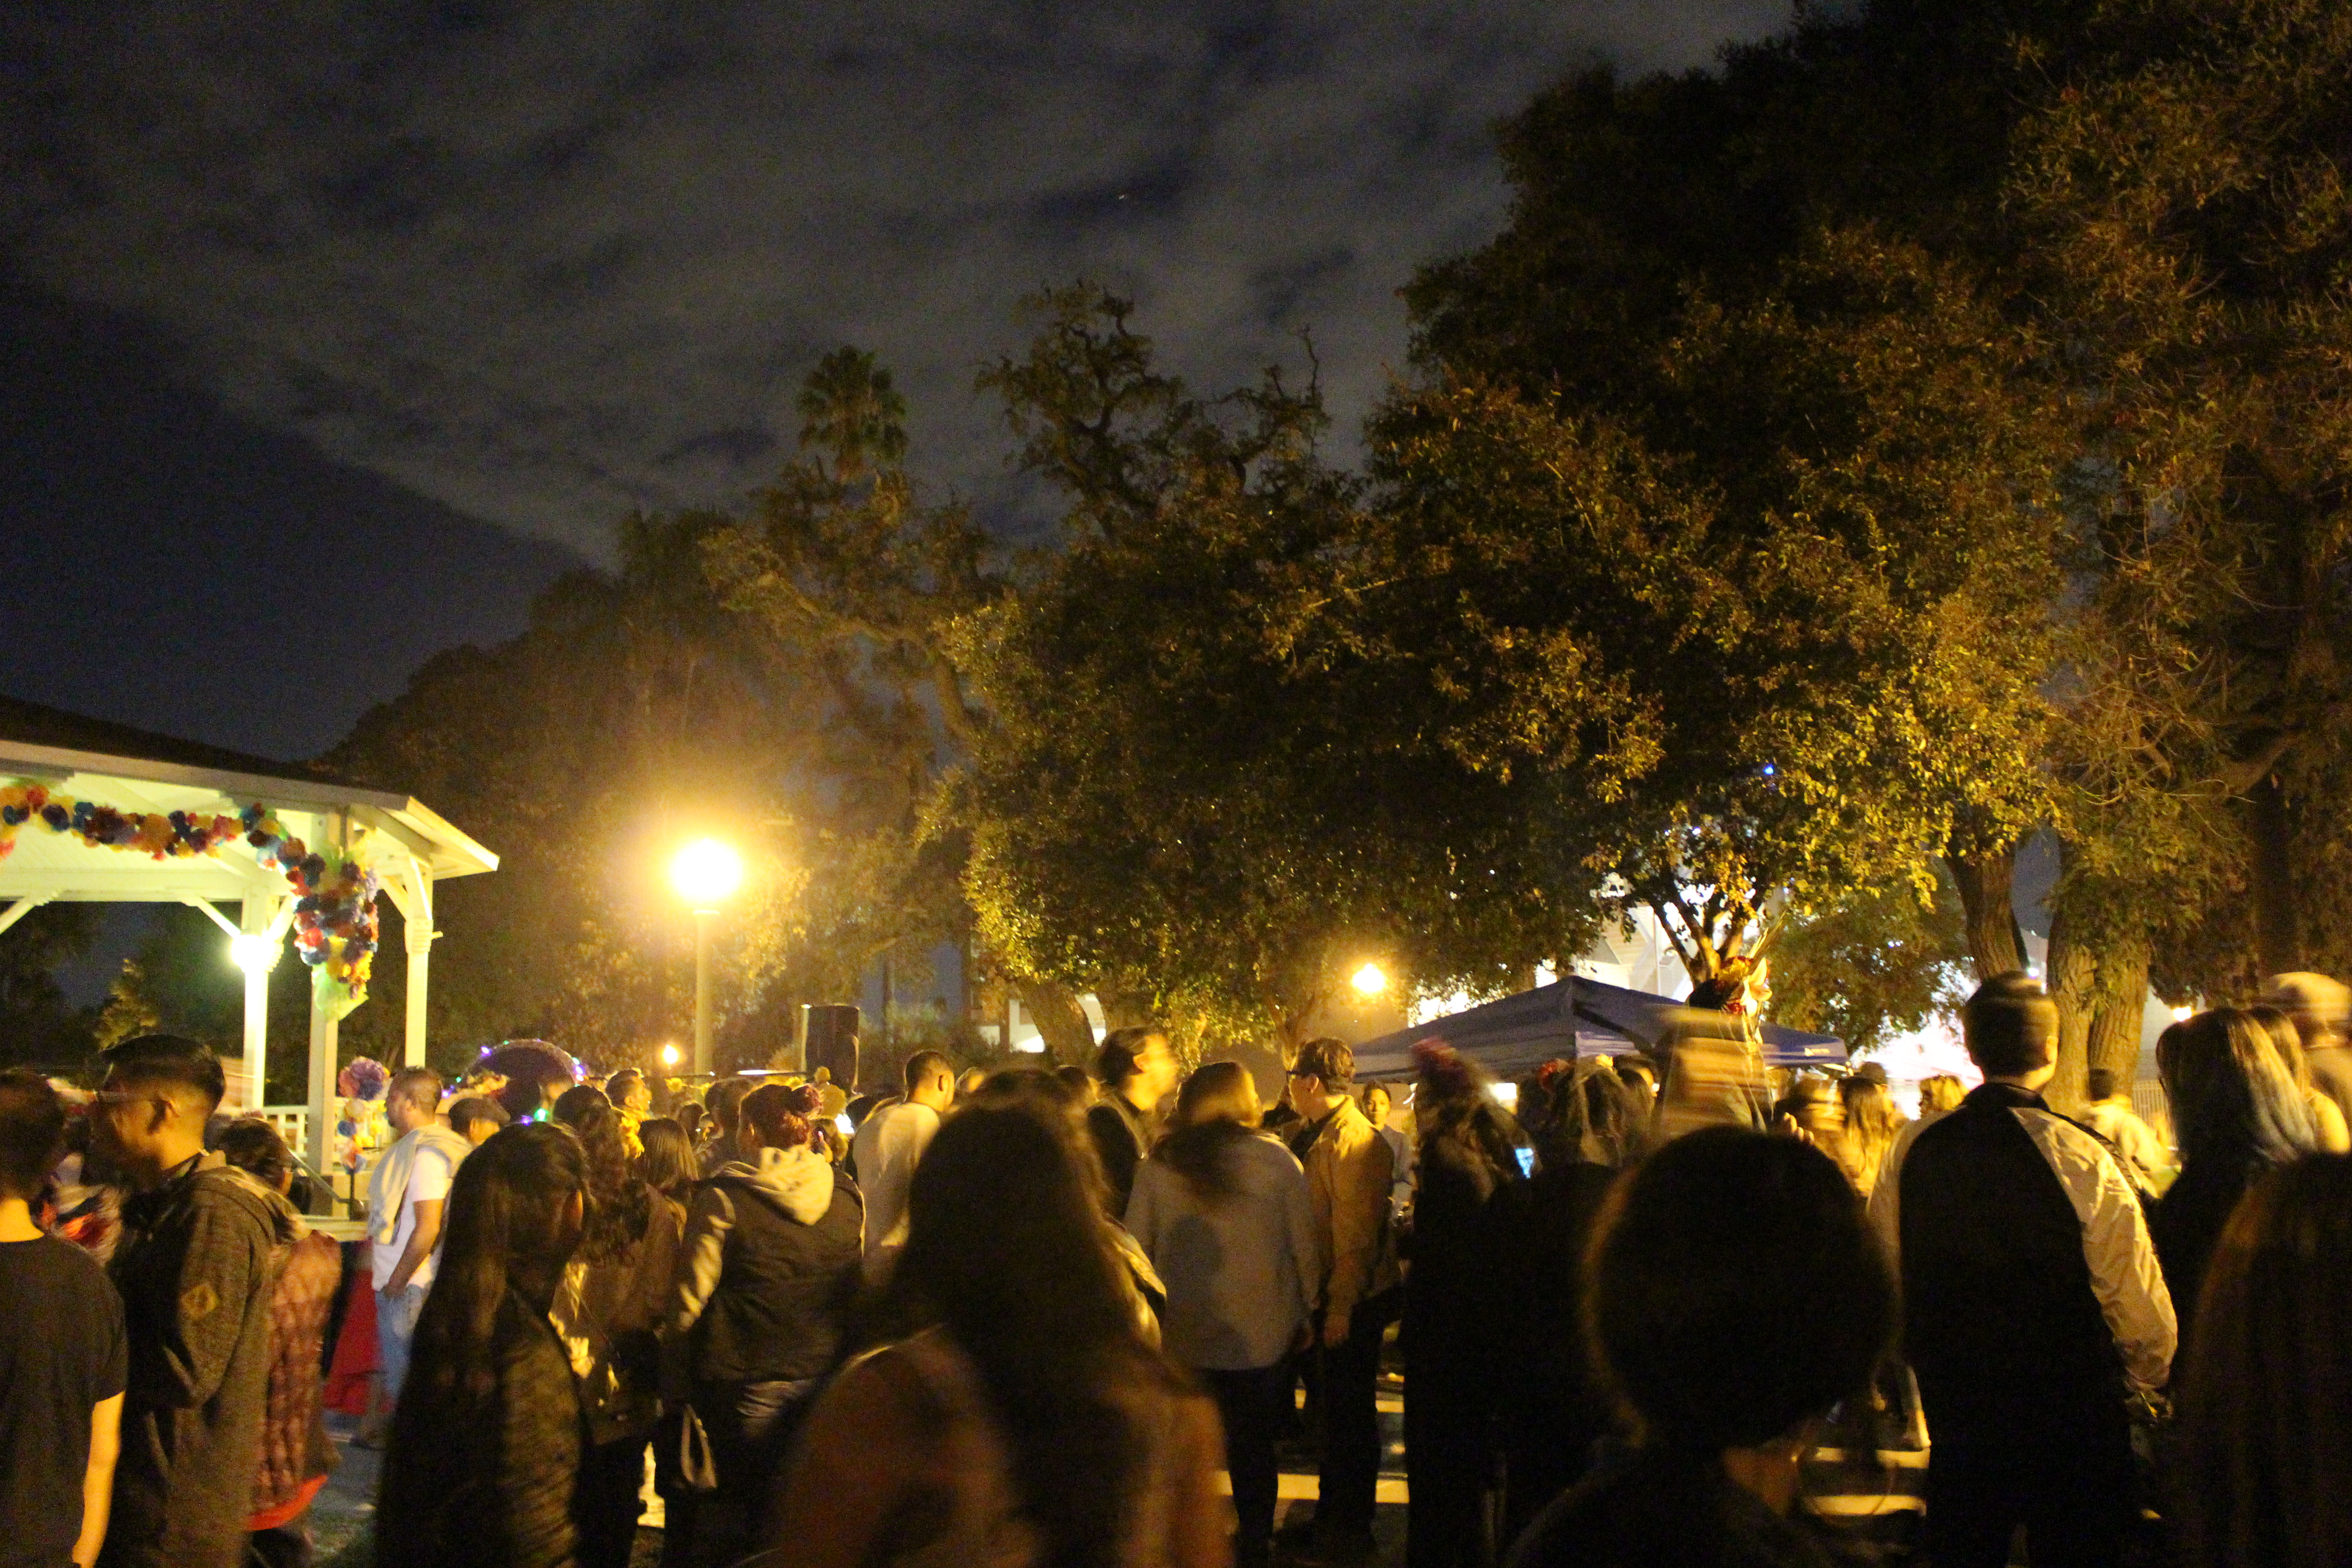
nighttime, nightlife, altar, offering, honor, crowd, people, night, event, sky, lighting, festival, tradition, fete, city, leisure, tourism